Menominee County, Wisconsin

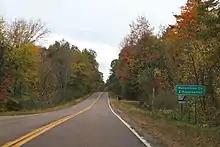
Entrance sign on WIS 47

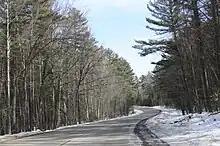
Woods occupy most of Menominee County.

Menominee County is one of only two counties in Wisconsin with no incorporated communities, the other being Florence County.